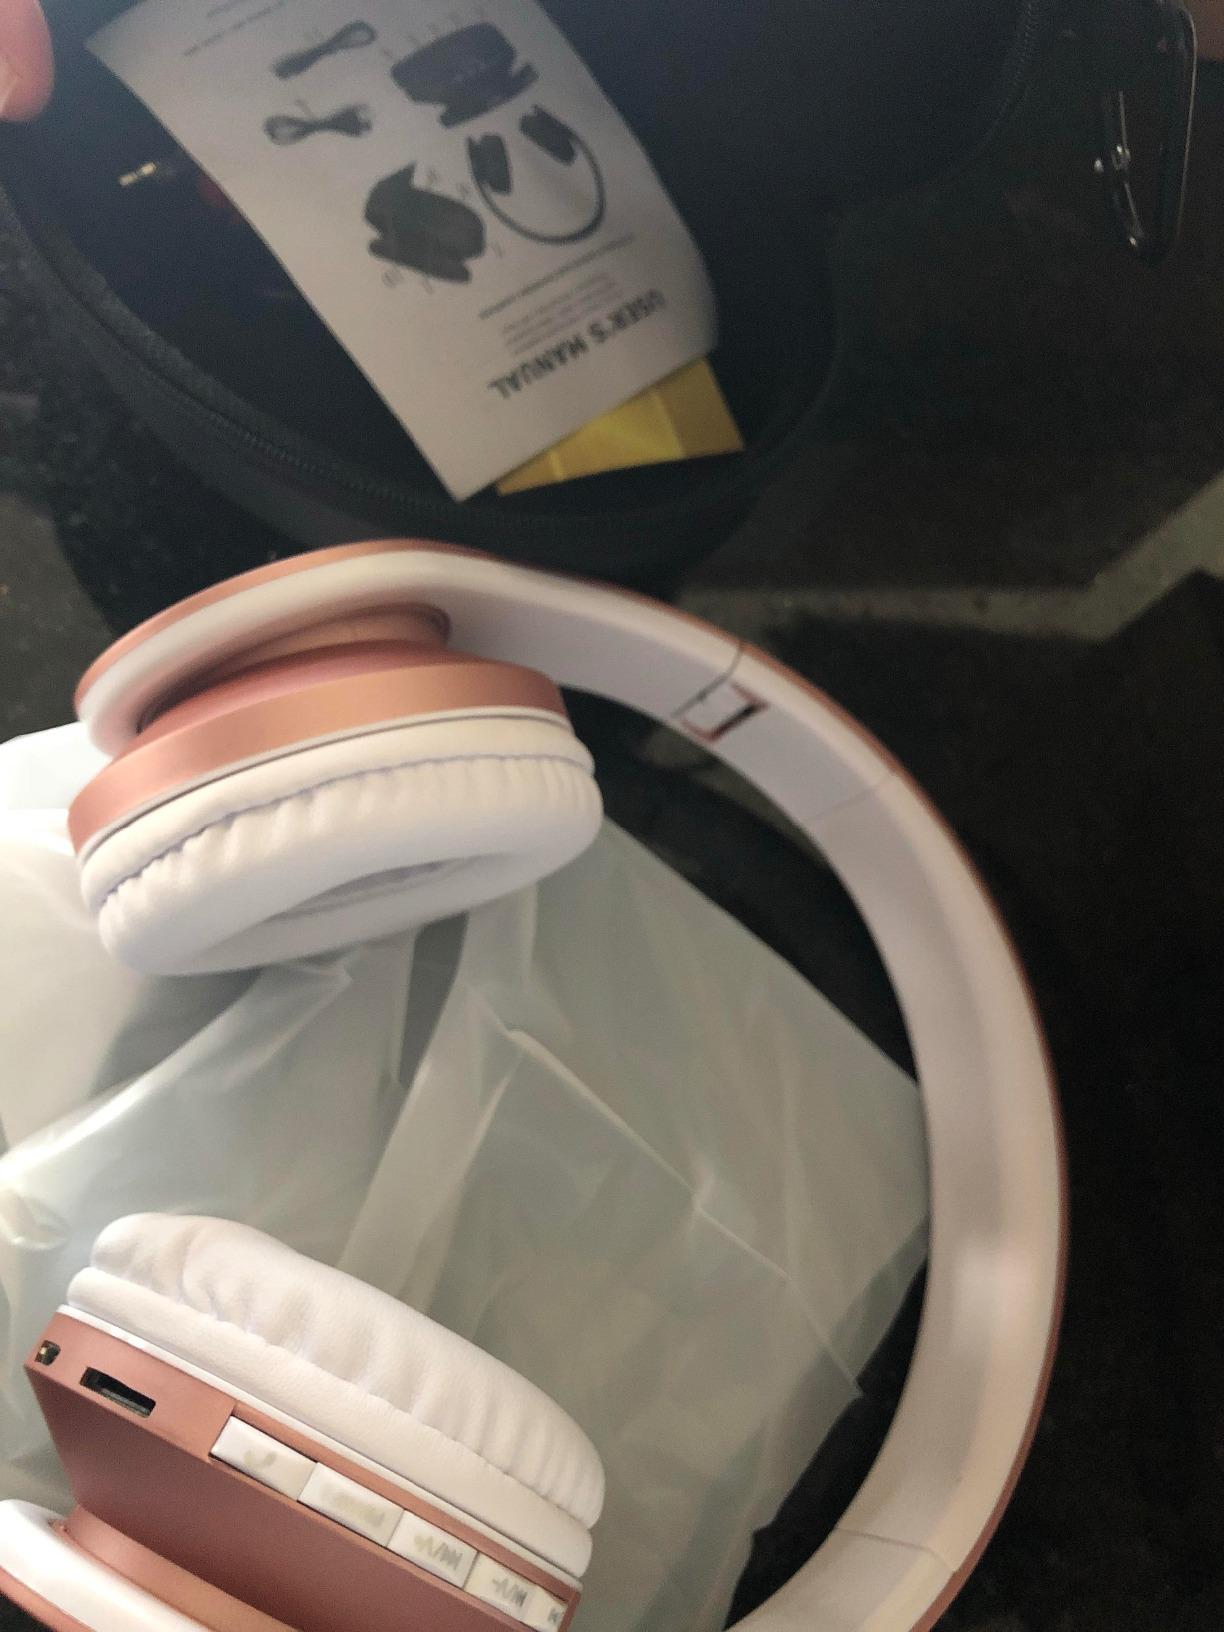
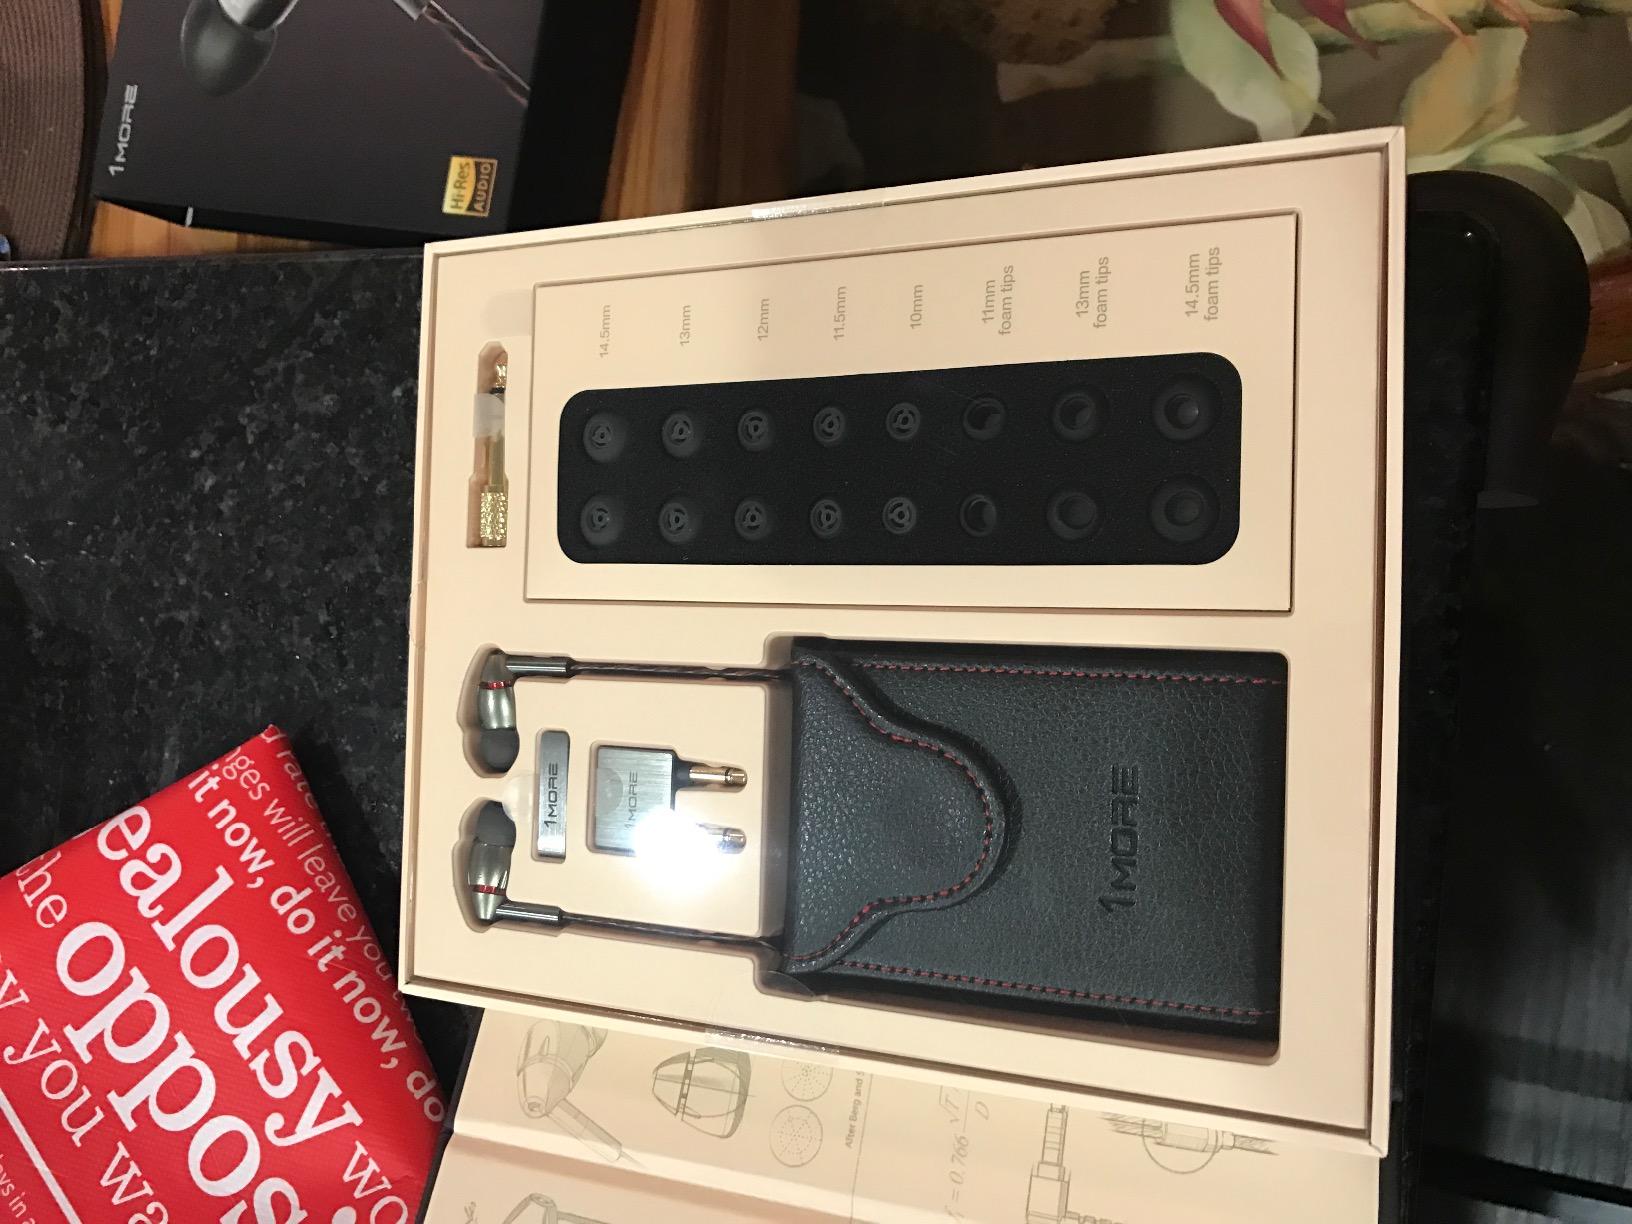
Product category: headphones
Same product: no